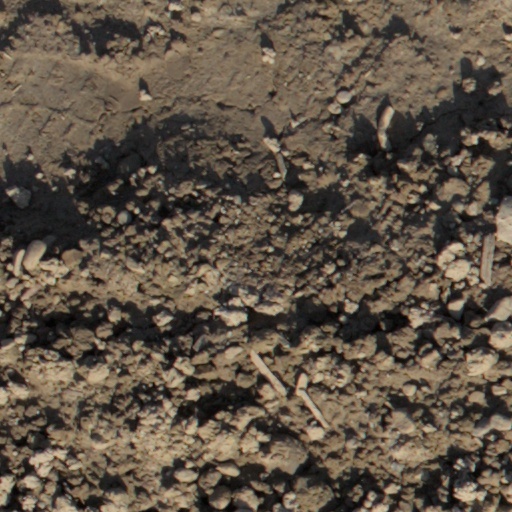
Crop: wheat